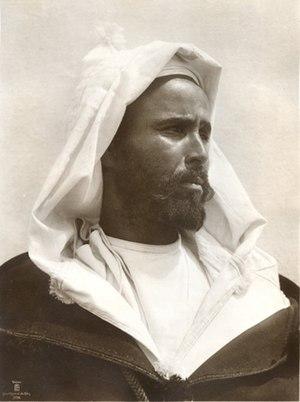
Caïd Tunisie